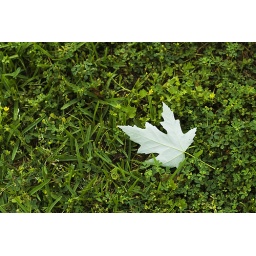
Leaf lying in the grass beside a Piper's Meadow street